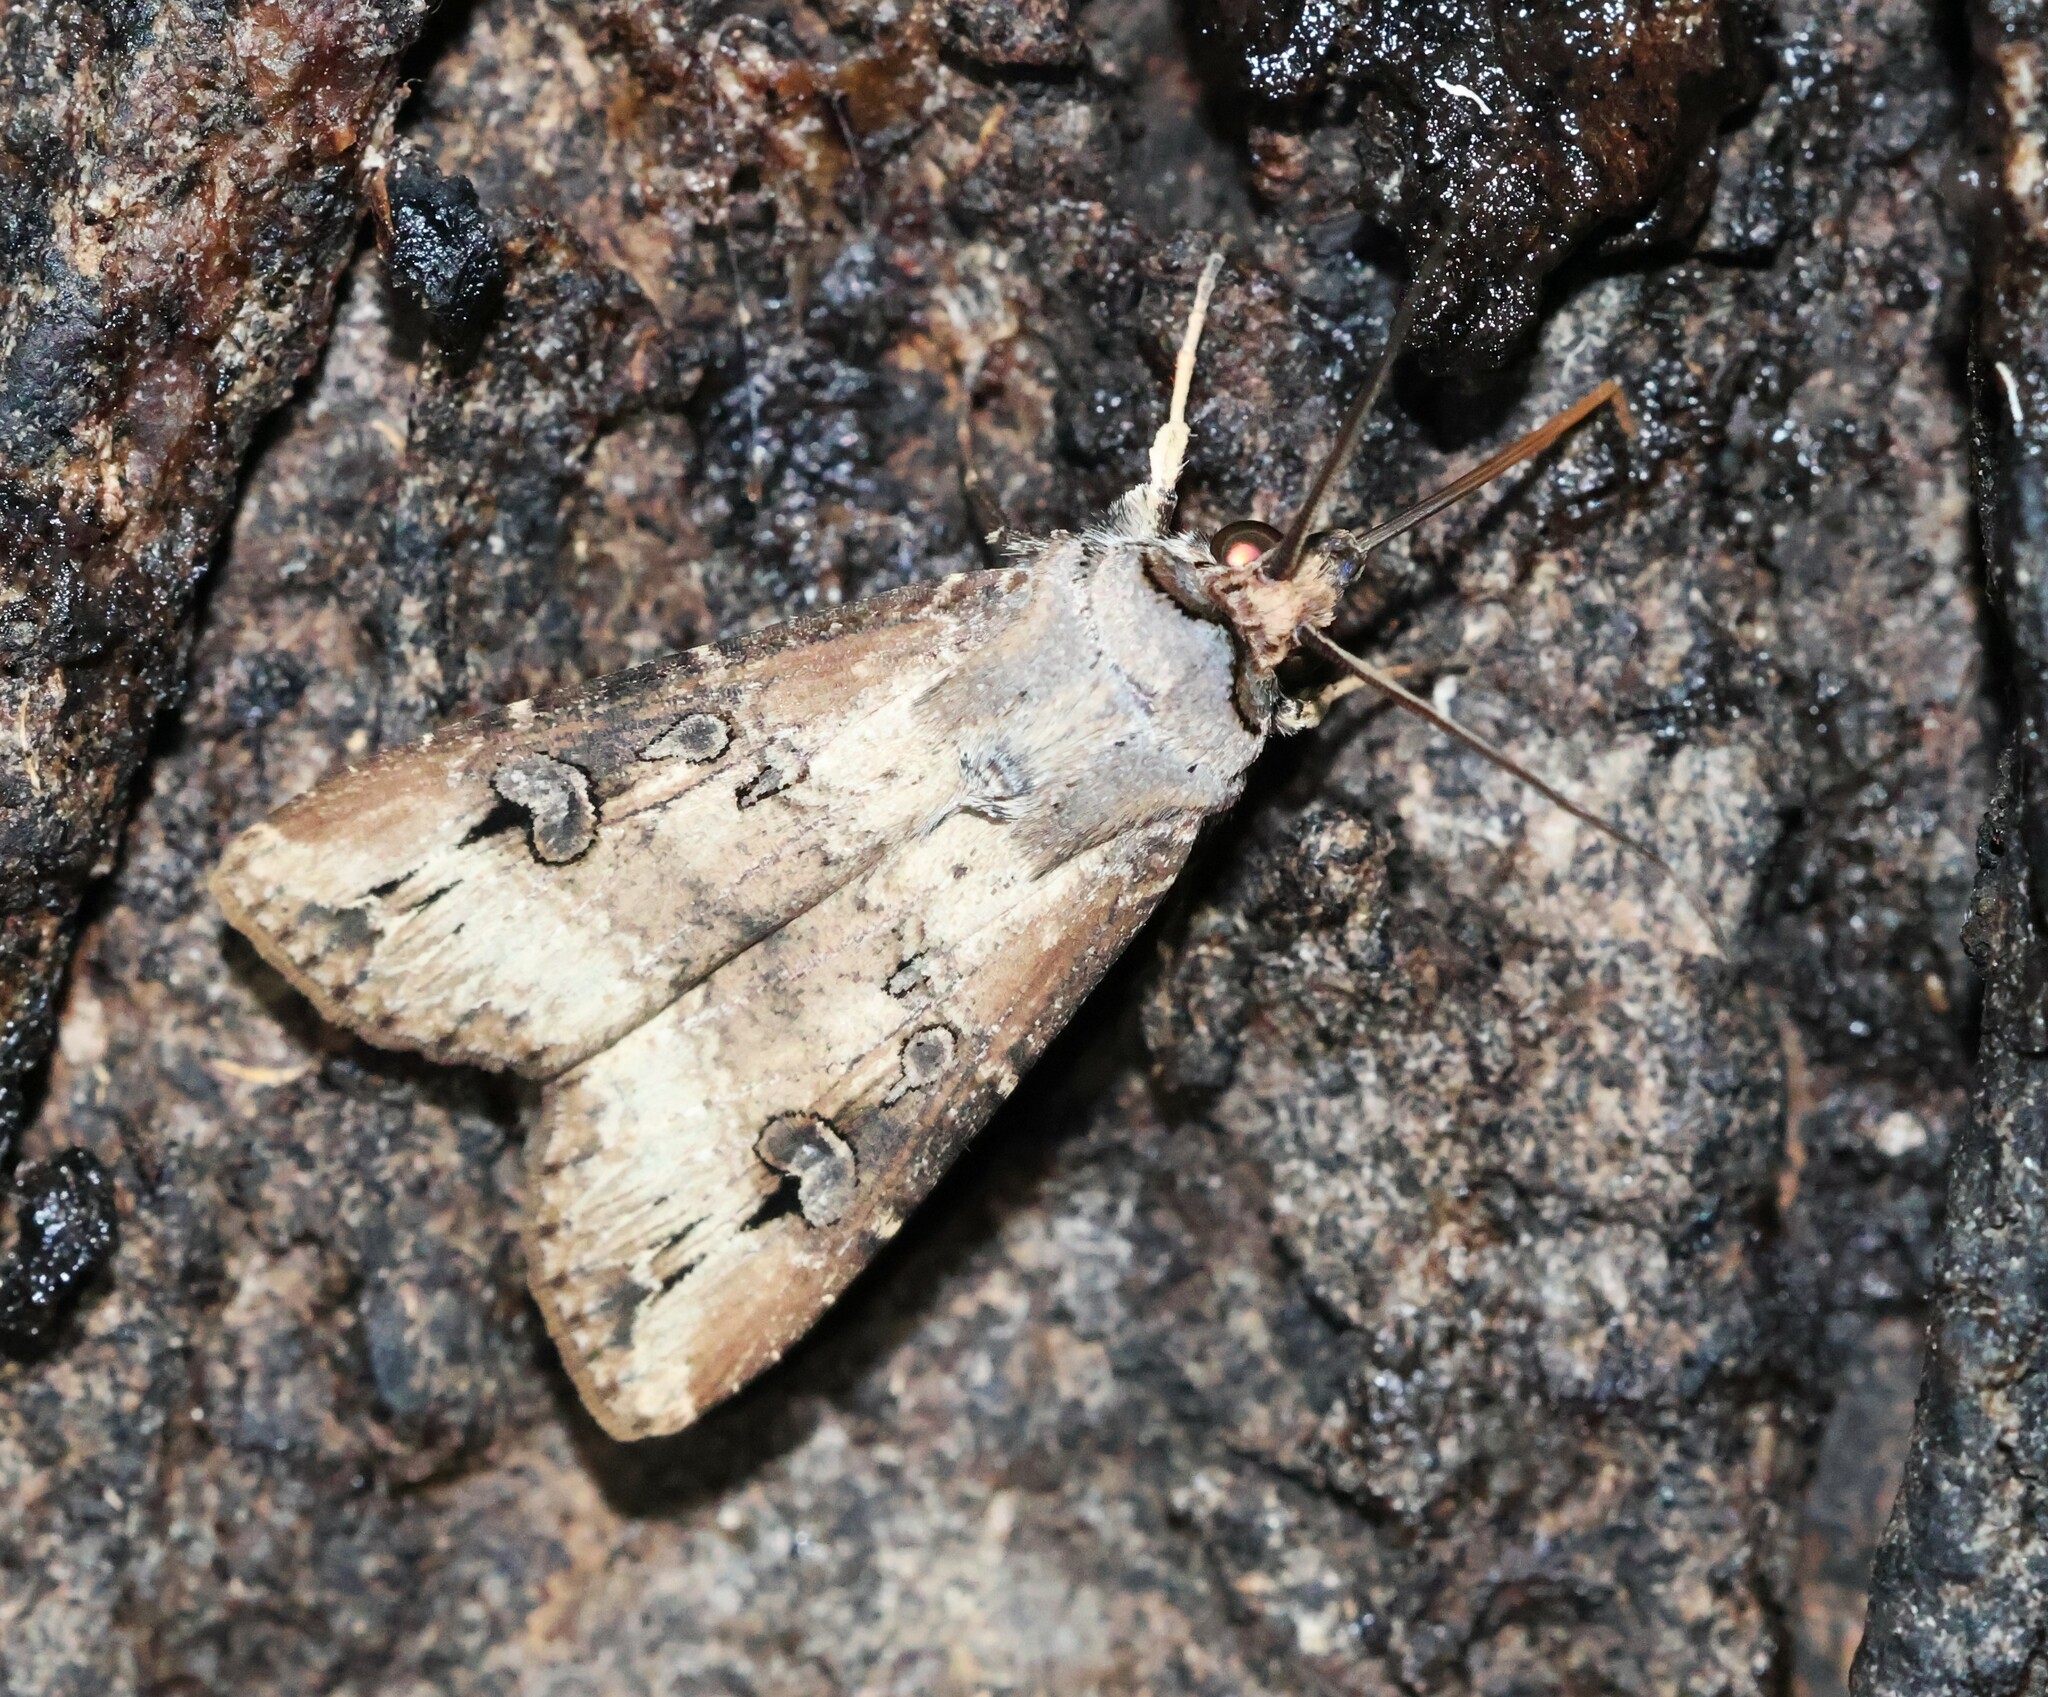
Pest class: cutworms